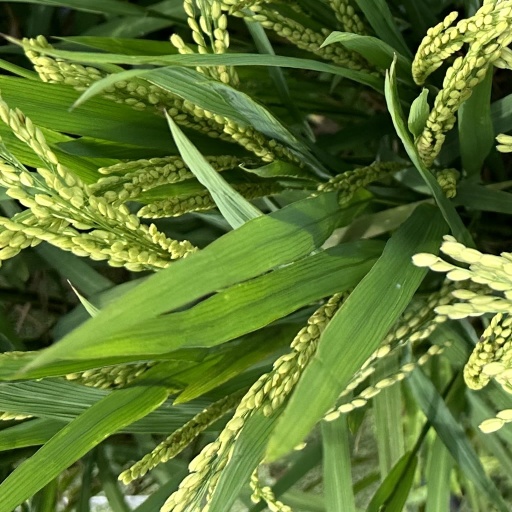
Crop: rice